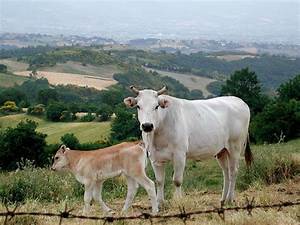
Label: mucca